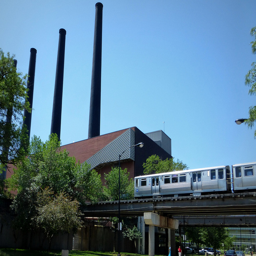
A train traveling past a row of four smoke stacks.
A subway train on an overpass near a building
A train driving over a bride with towers in the background
There is a white train passing a factory
Silver passenger train passing by a building with large smoke stack houses.